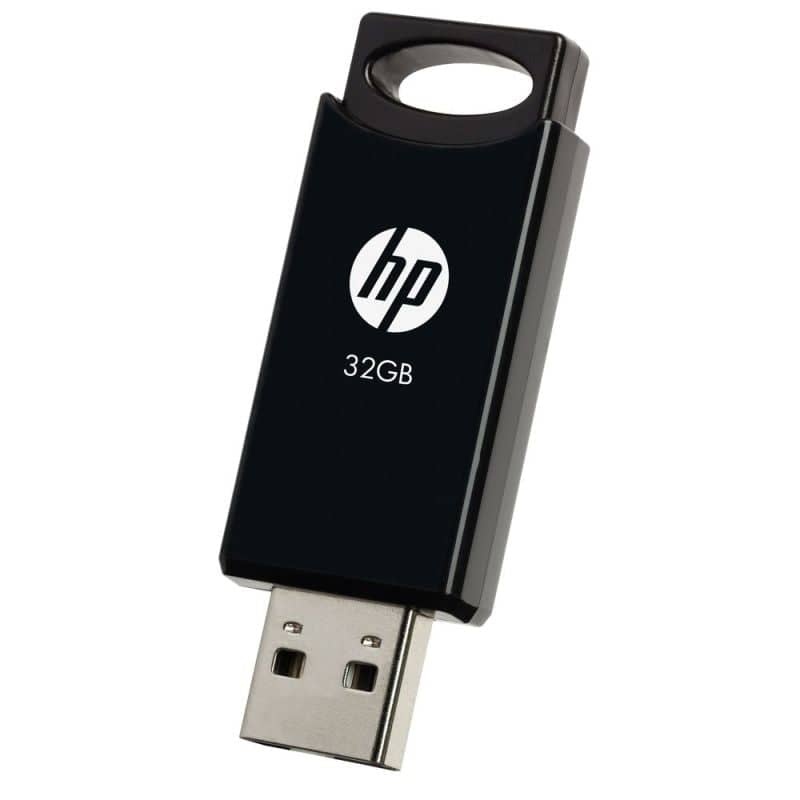
HP USB2.0 v212b 32GB
HP USB2.0 V212B 32GB
Brand: Darrahopens
Category: Electronics > Electronics Accessories > Memory Accessories